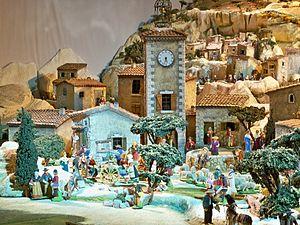
crèche de l'hotel de villa d'Avignon, Vaucluse, France, exécuté par les Ateliers Marcel Carbonel.
Une crèche provençale est une crèche de Noël comportant des personnages traditionnels de la Provence, les santons et s'inspirant de la vie locale et dont l'invention date du XVIIIᵉ siècle.